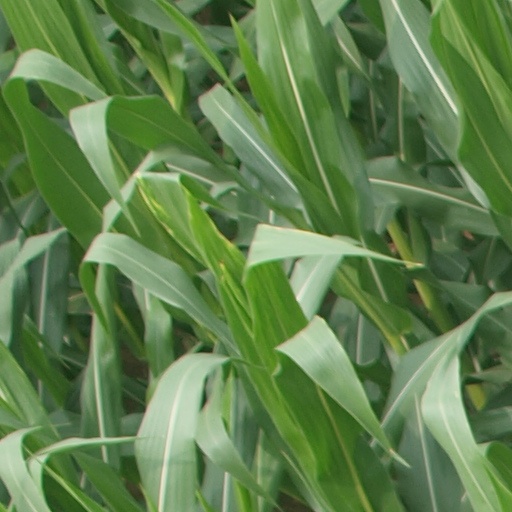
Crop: maize; corn